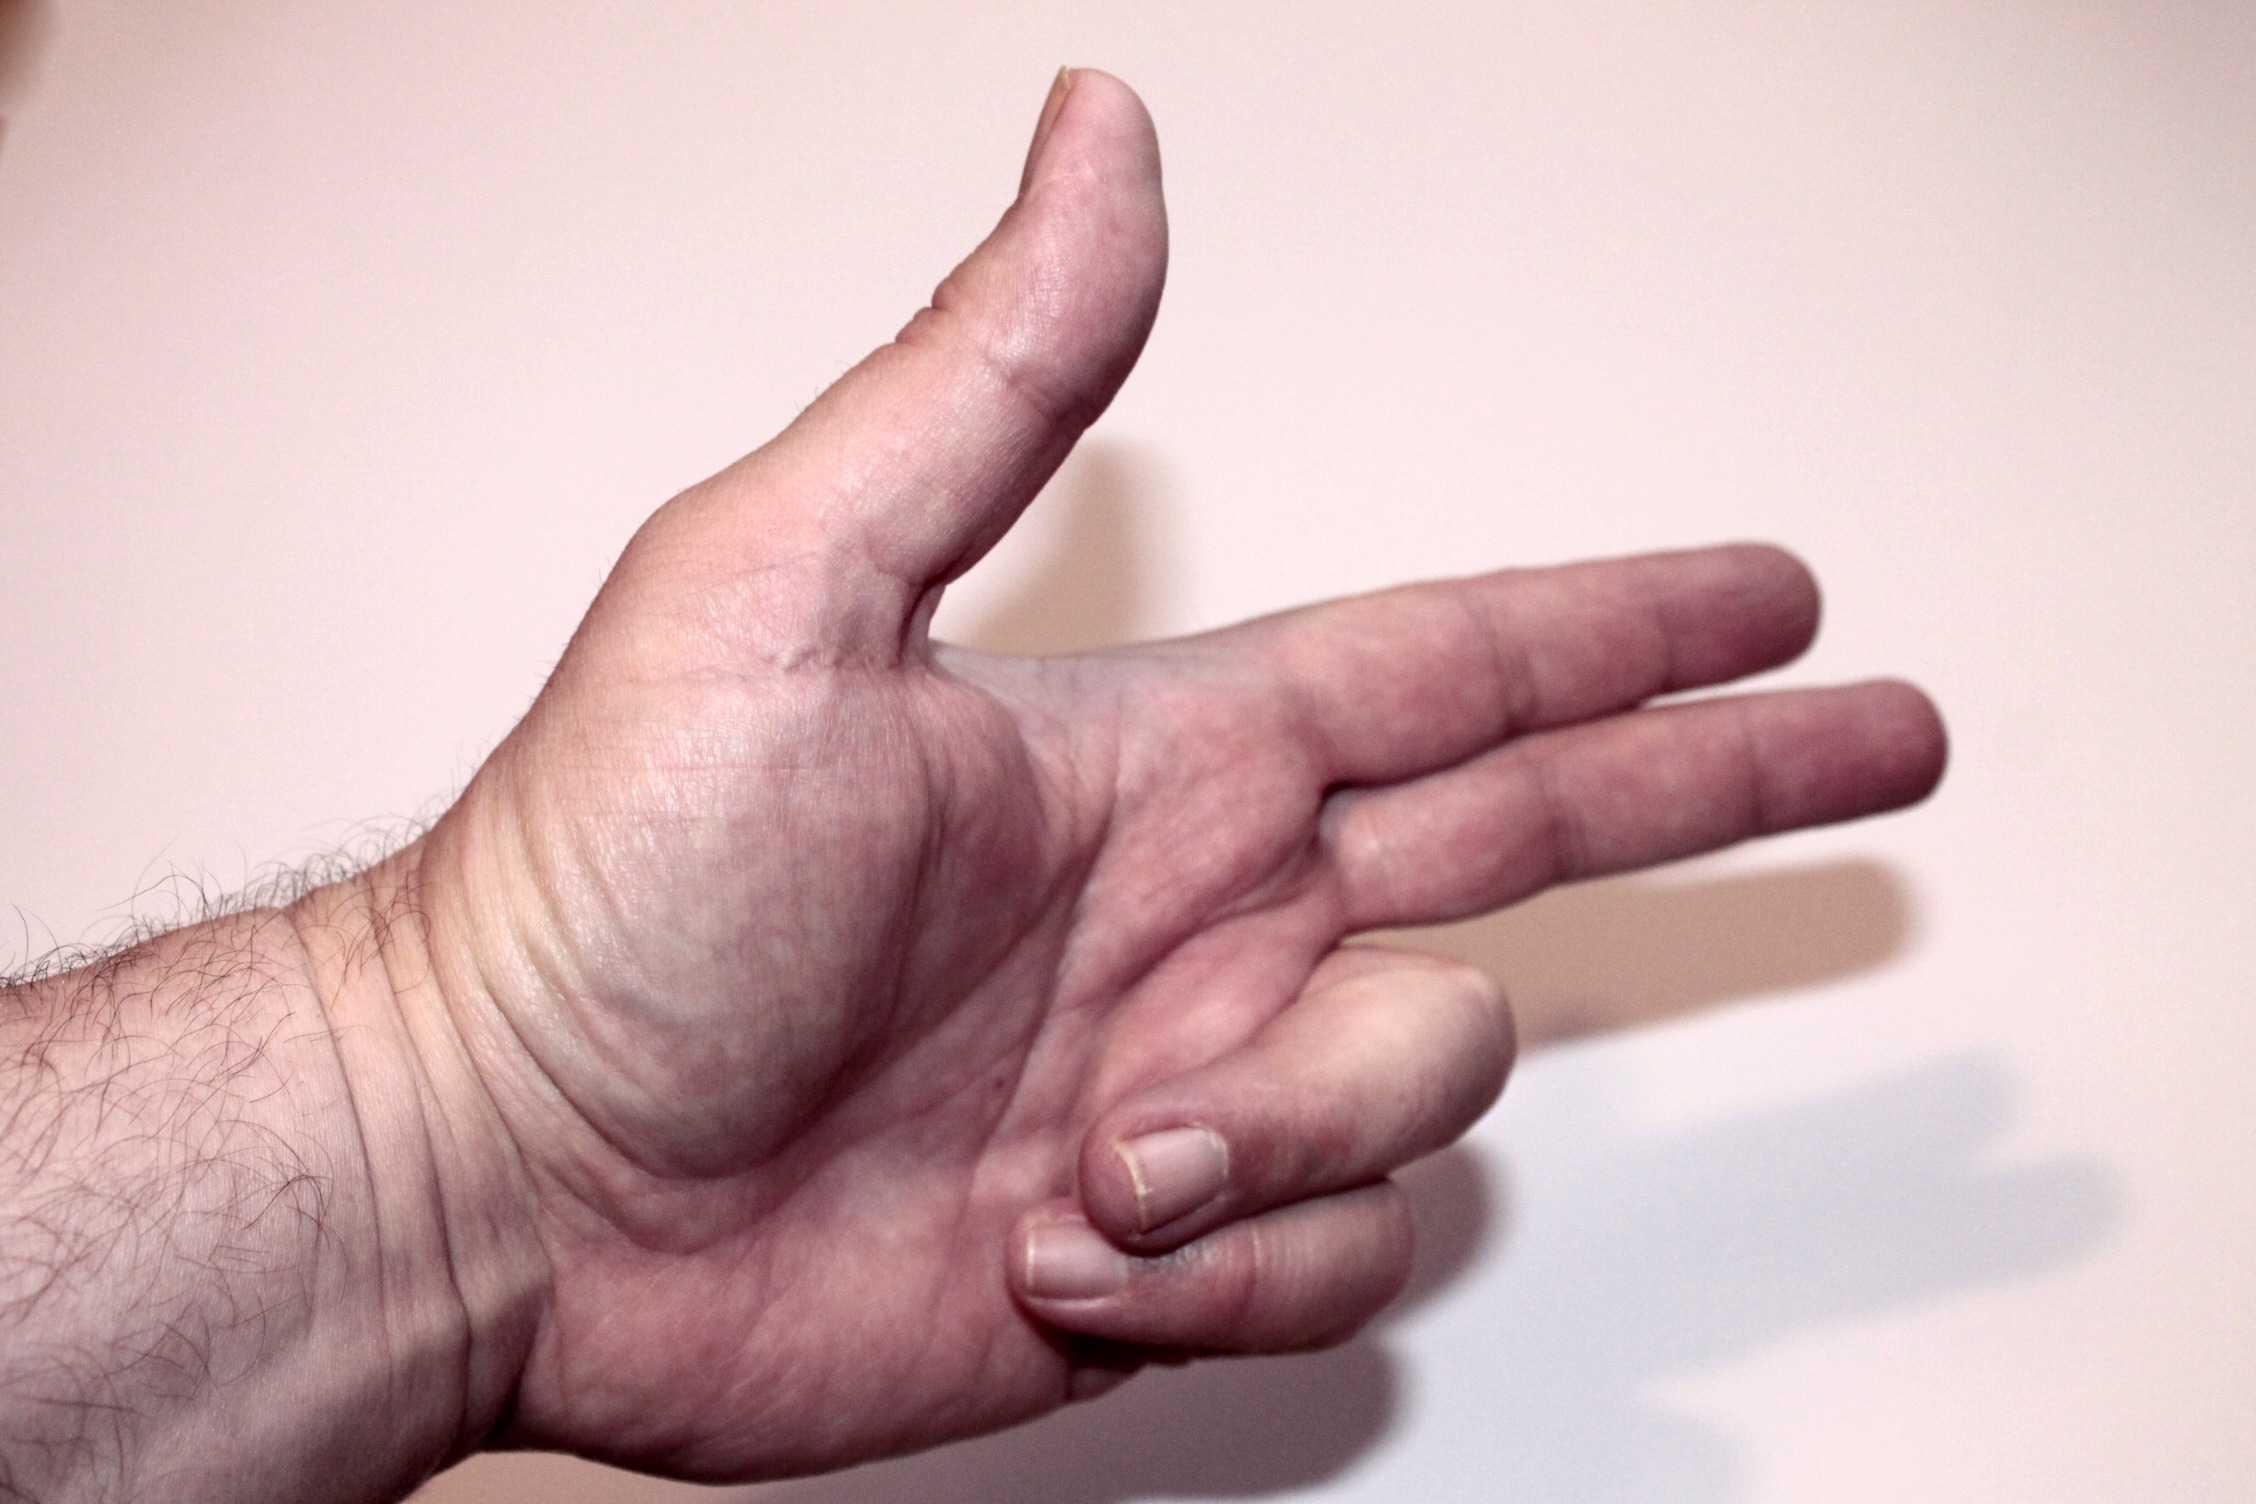
hand, person, finger, gesture, arm, holding hands, close up, human body, organ, thumb, pistol, interaction, revolver, sense, human action, hand signals